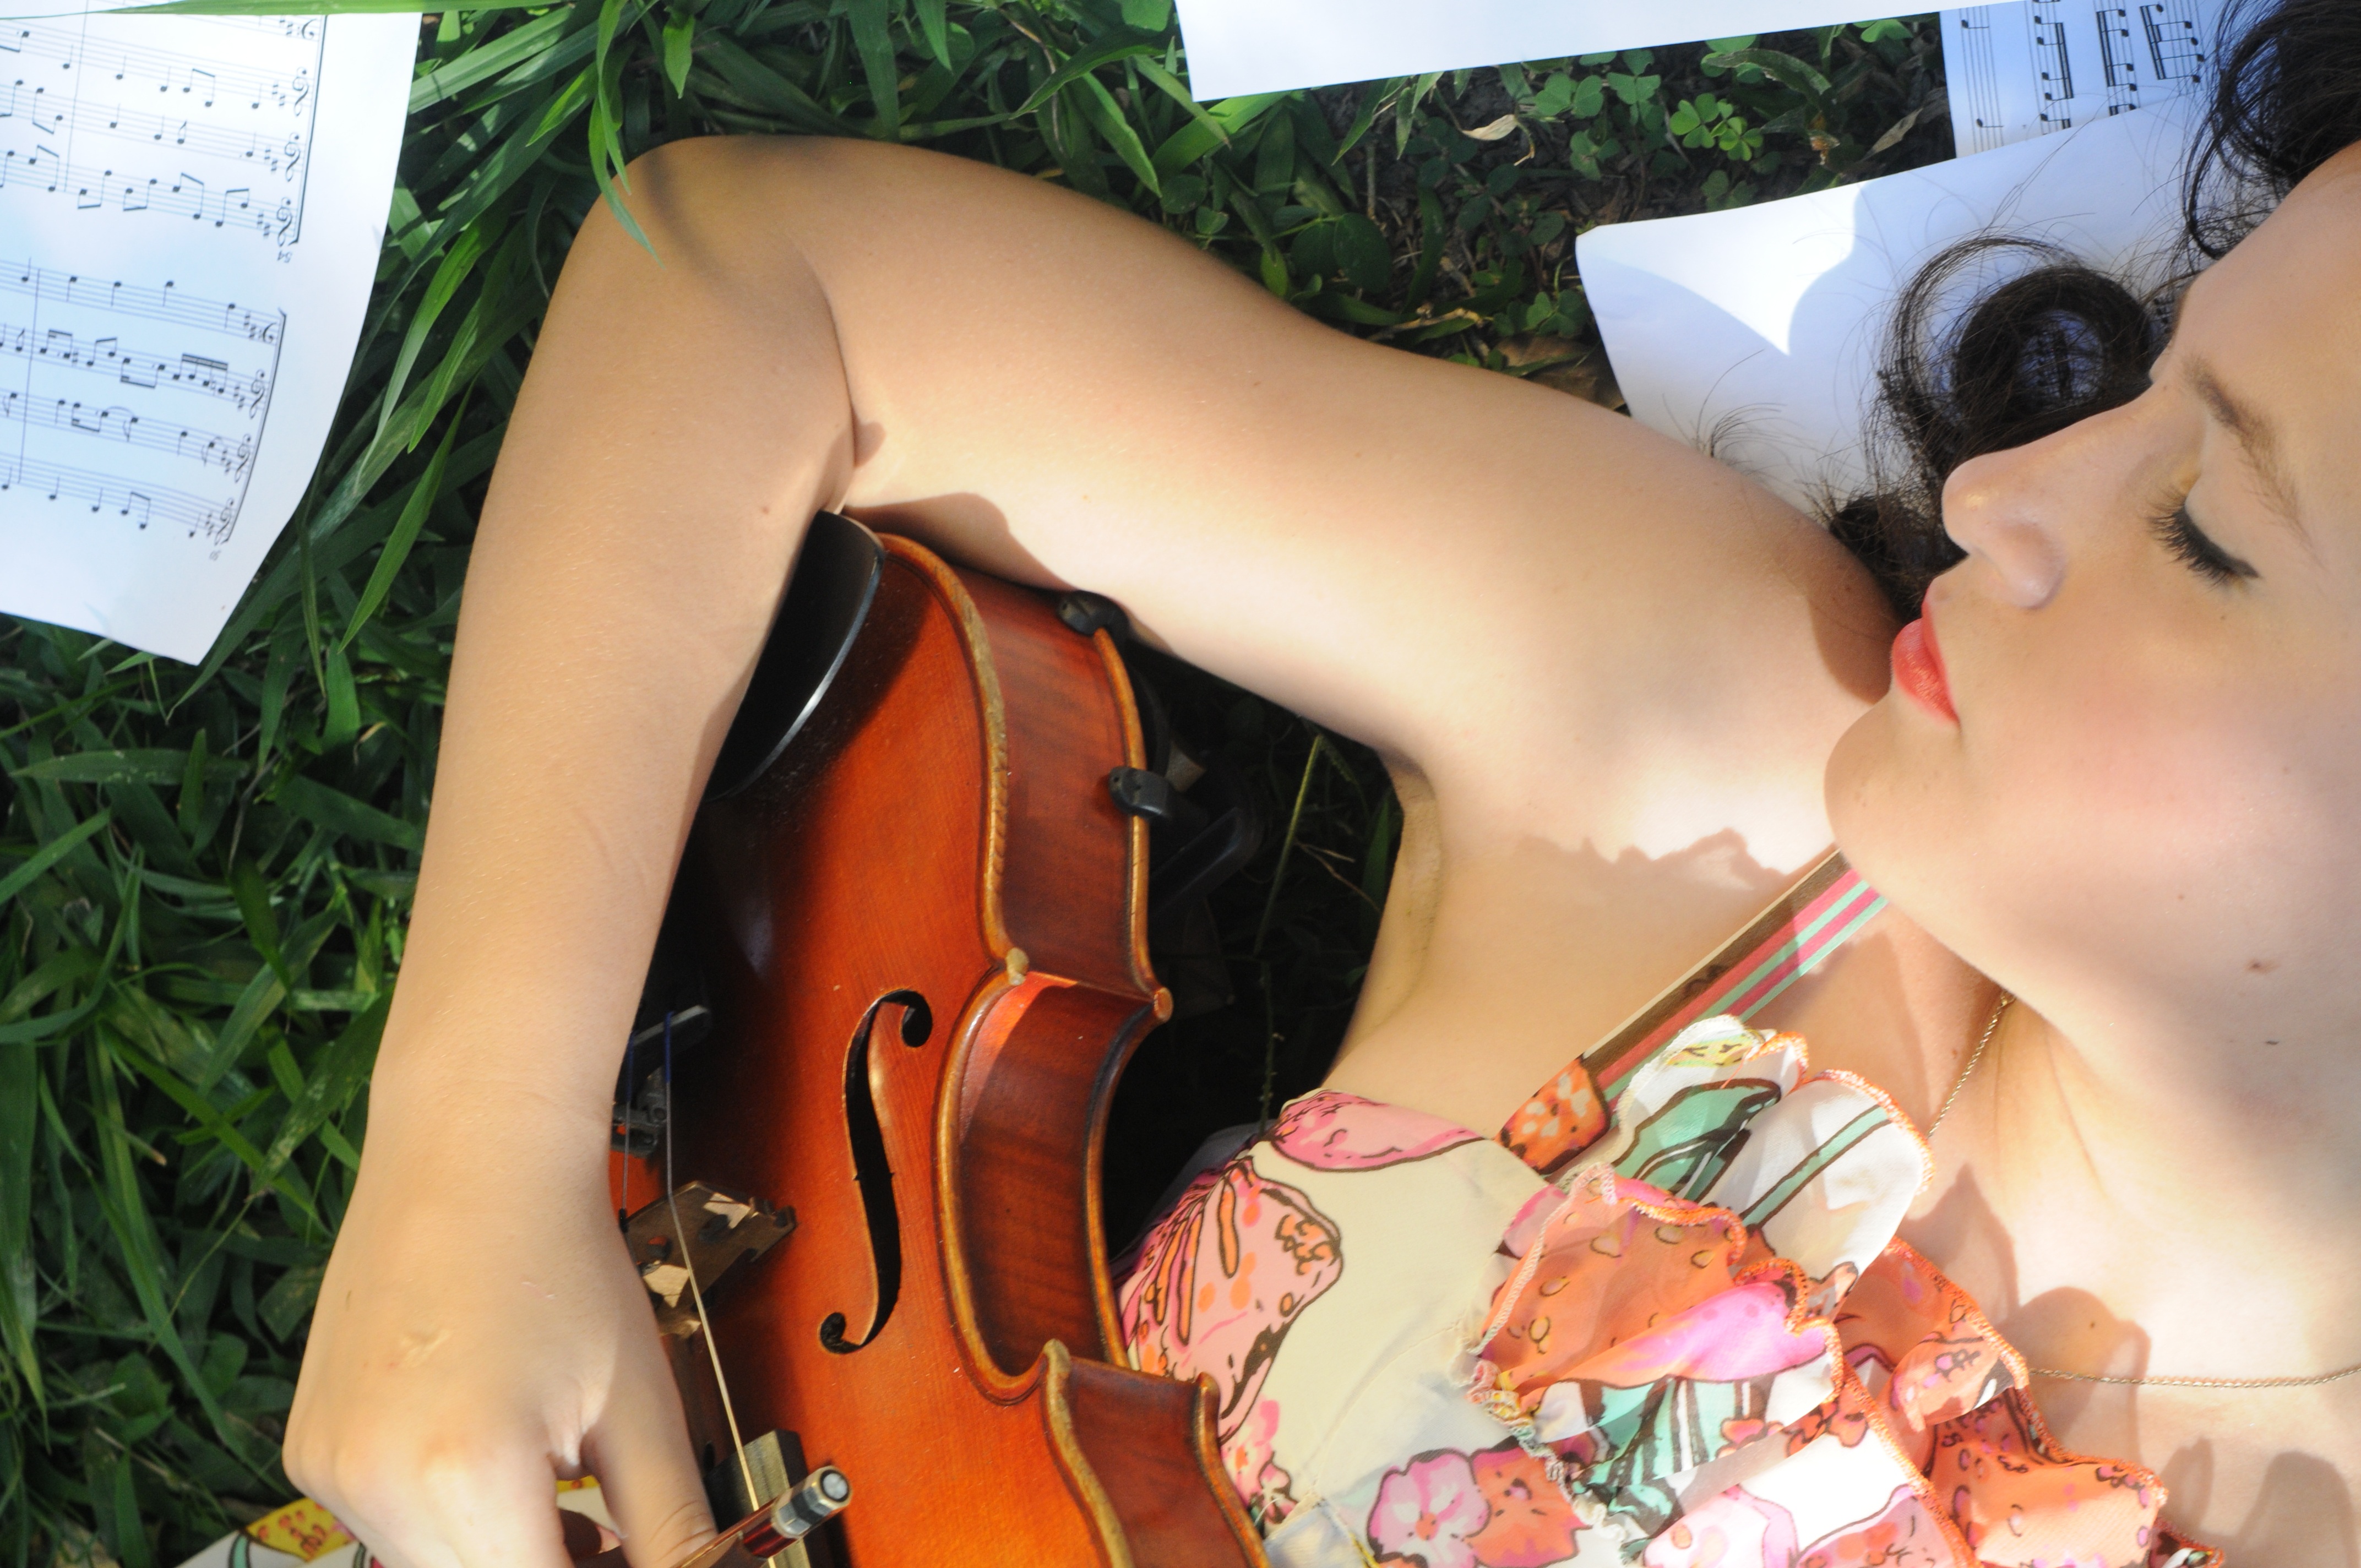
music, girl, woman, leg, musician, clothing, musical instrument, mouth, violin, outdoors, inspiration, beautiful, pretty, notes, interaction, string instrument